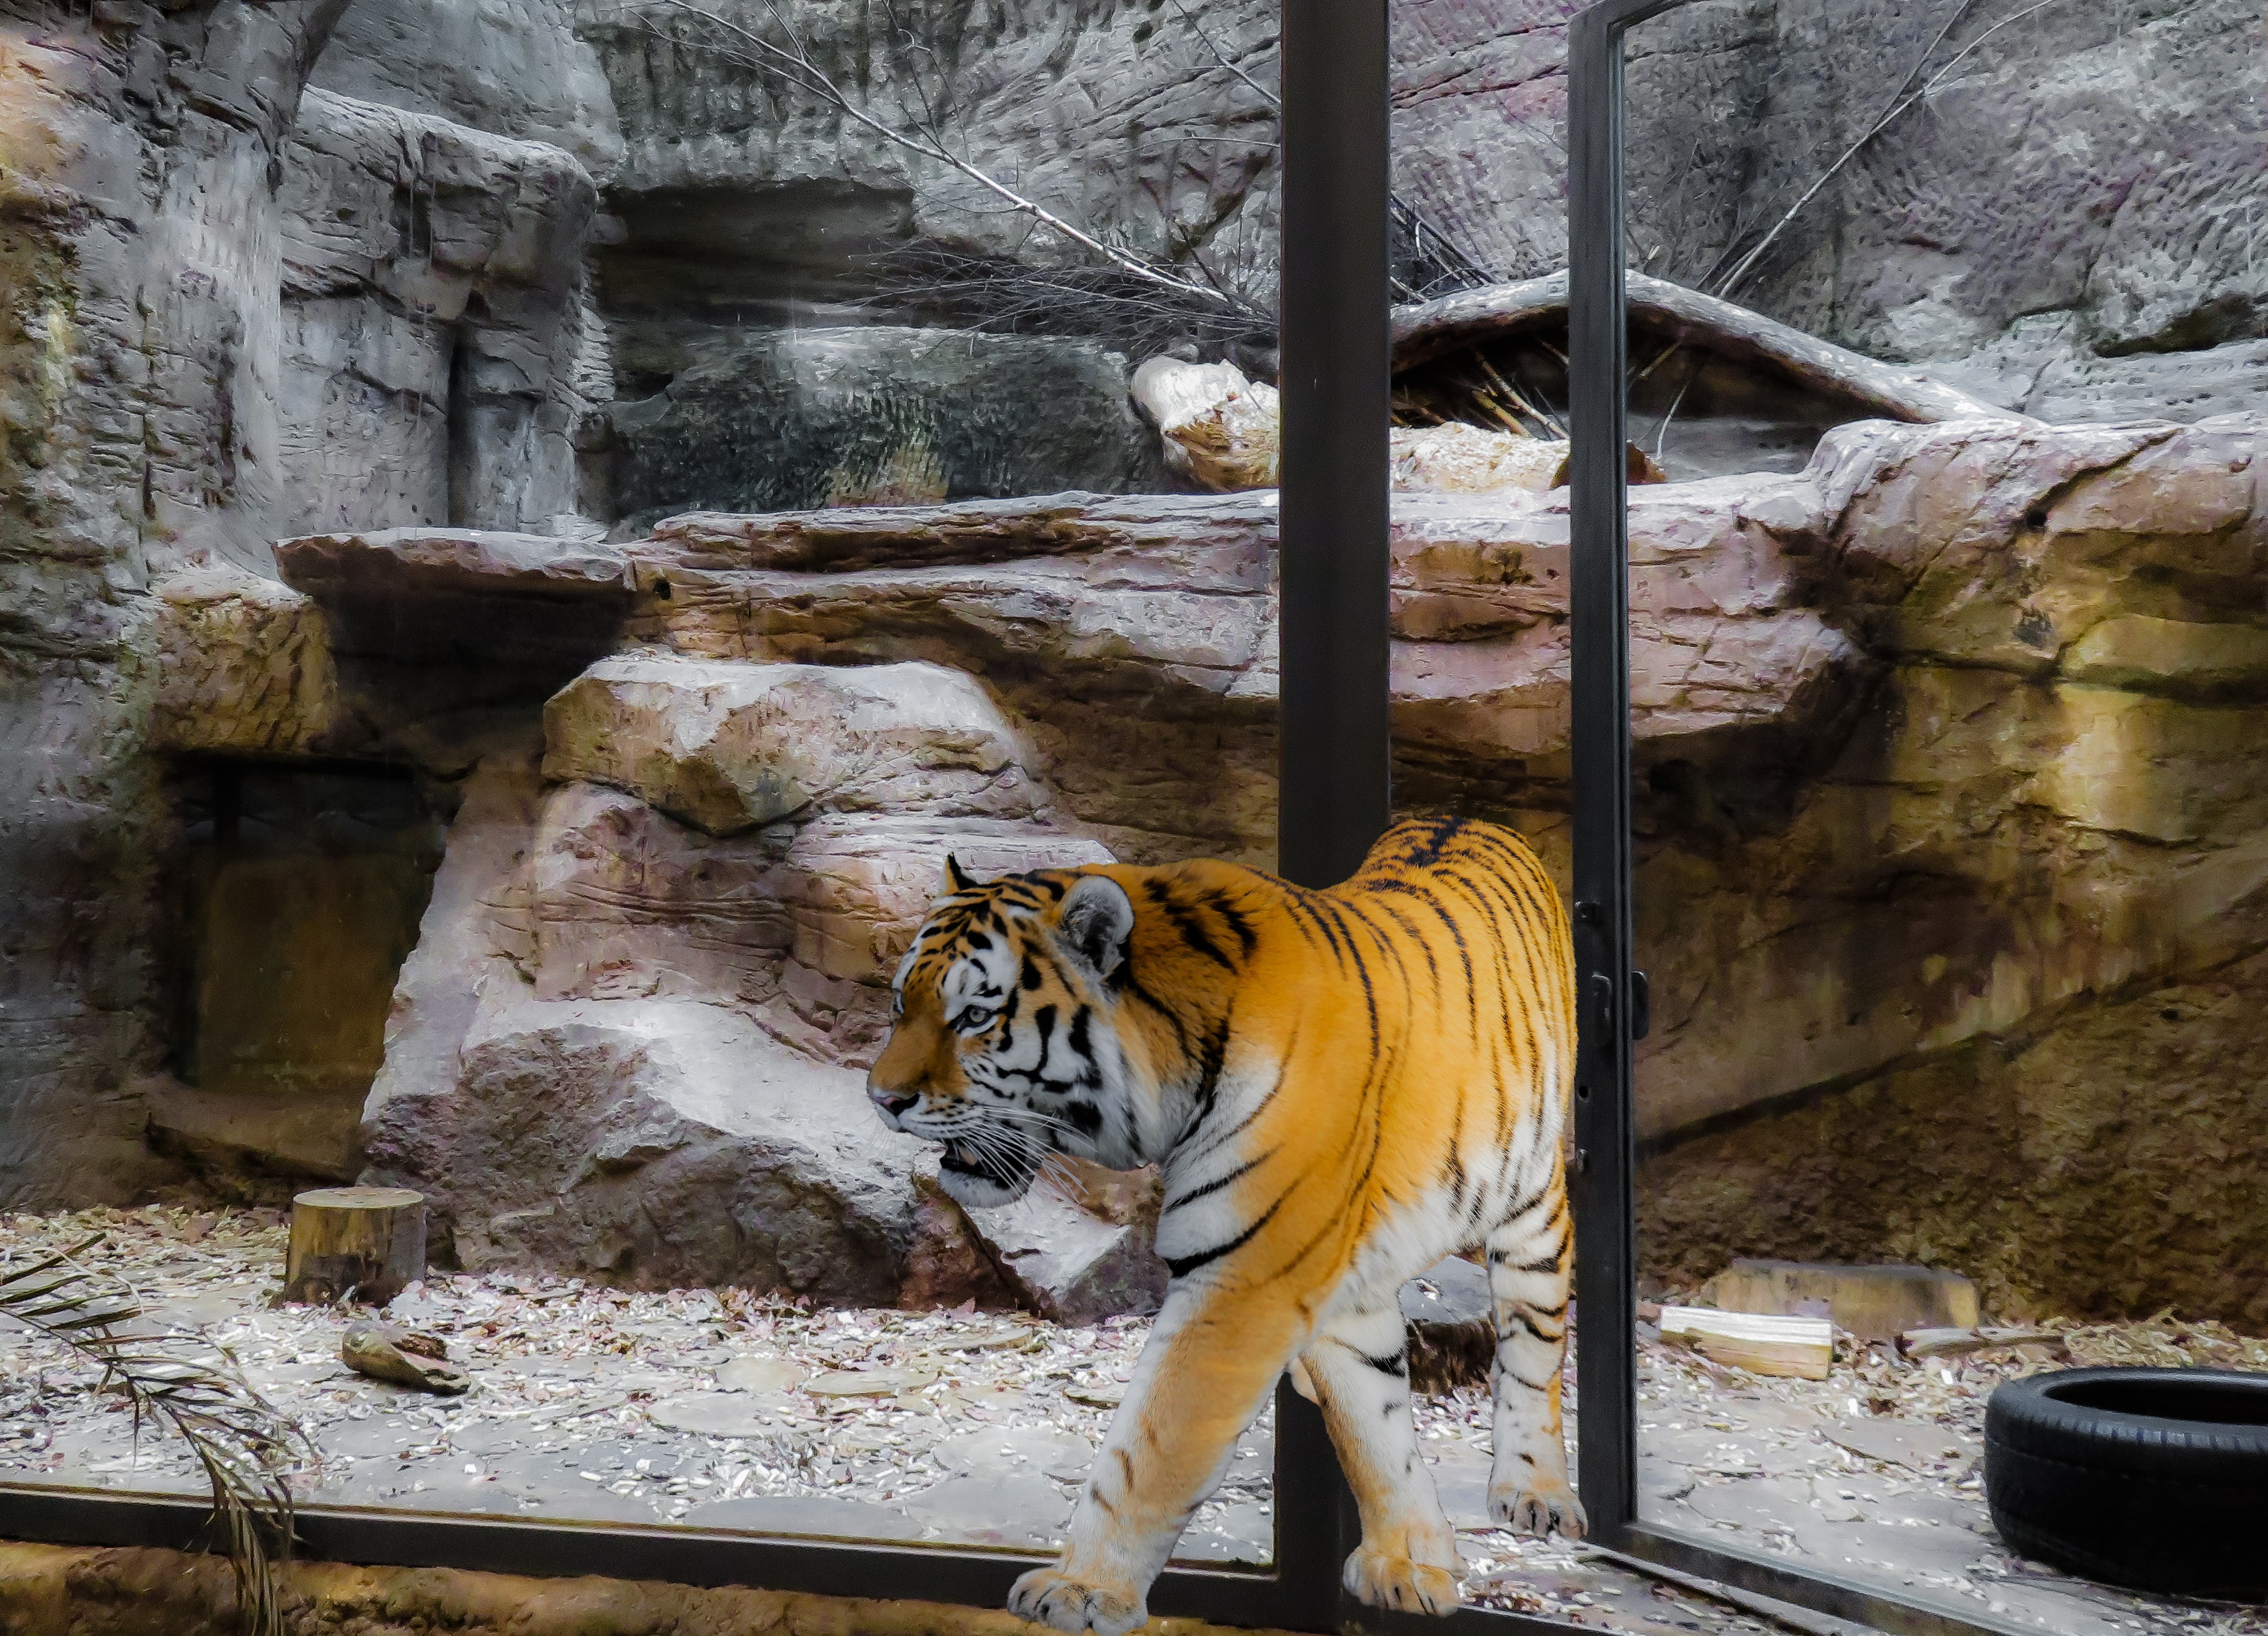
open, escape, animal, wildlife, zoo, cat, predator, freedom, cage, big cat, temple, tiger, amurtiger, dangerous, outbreak, output, image overlay, big cats, cat like mammal, carnivoran